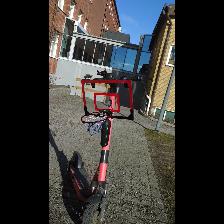
Label: NonHuman